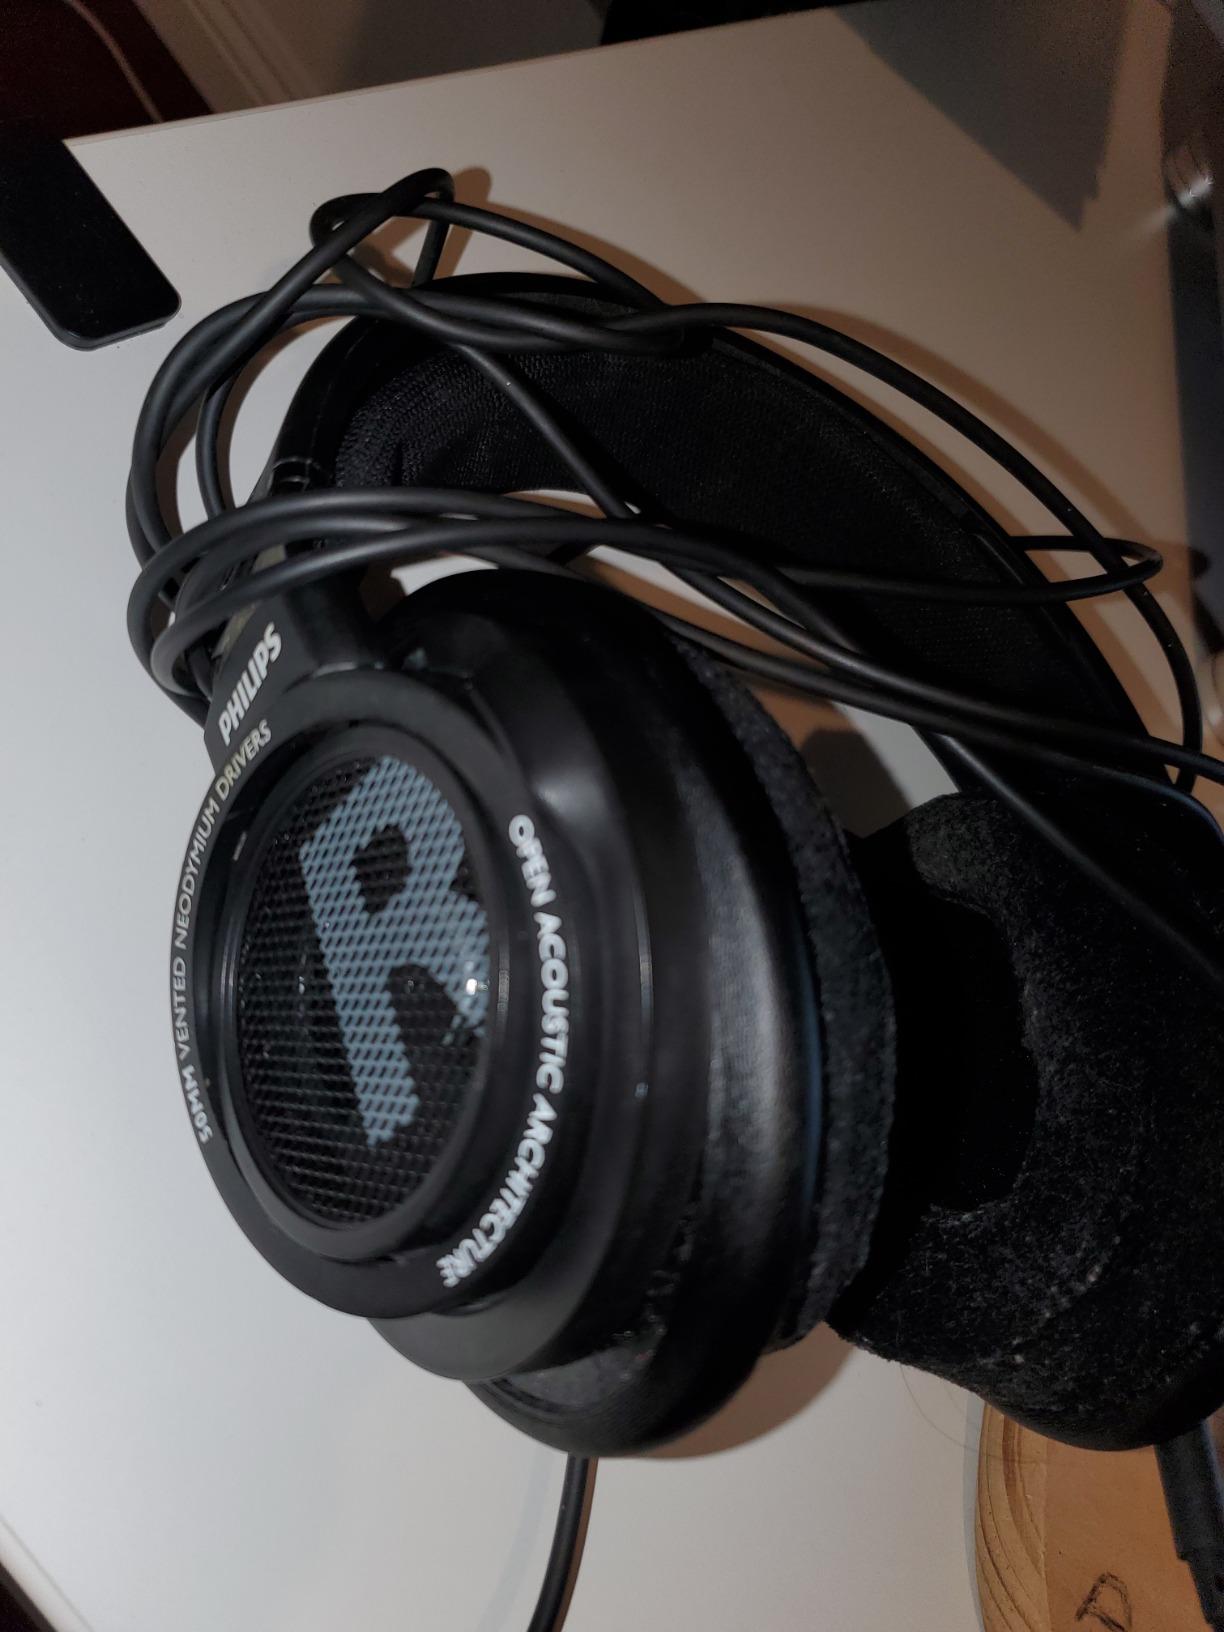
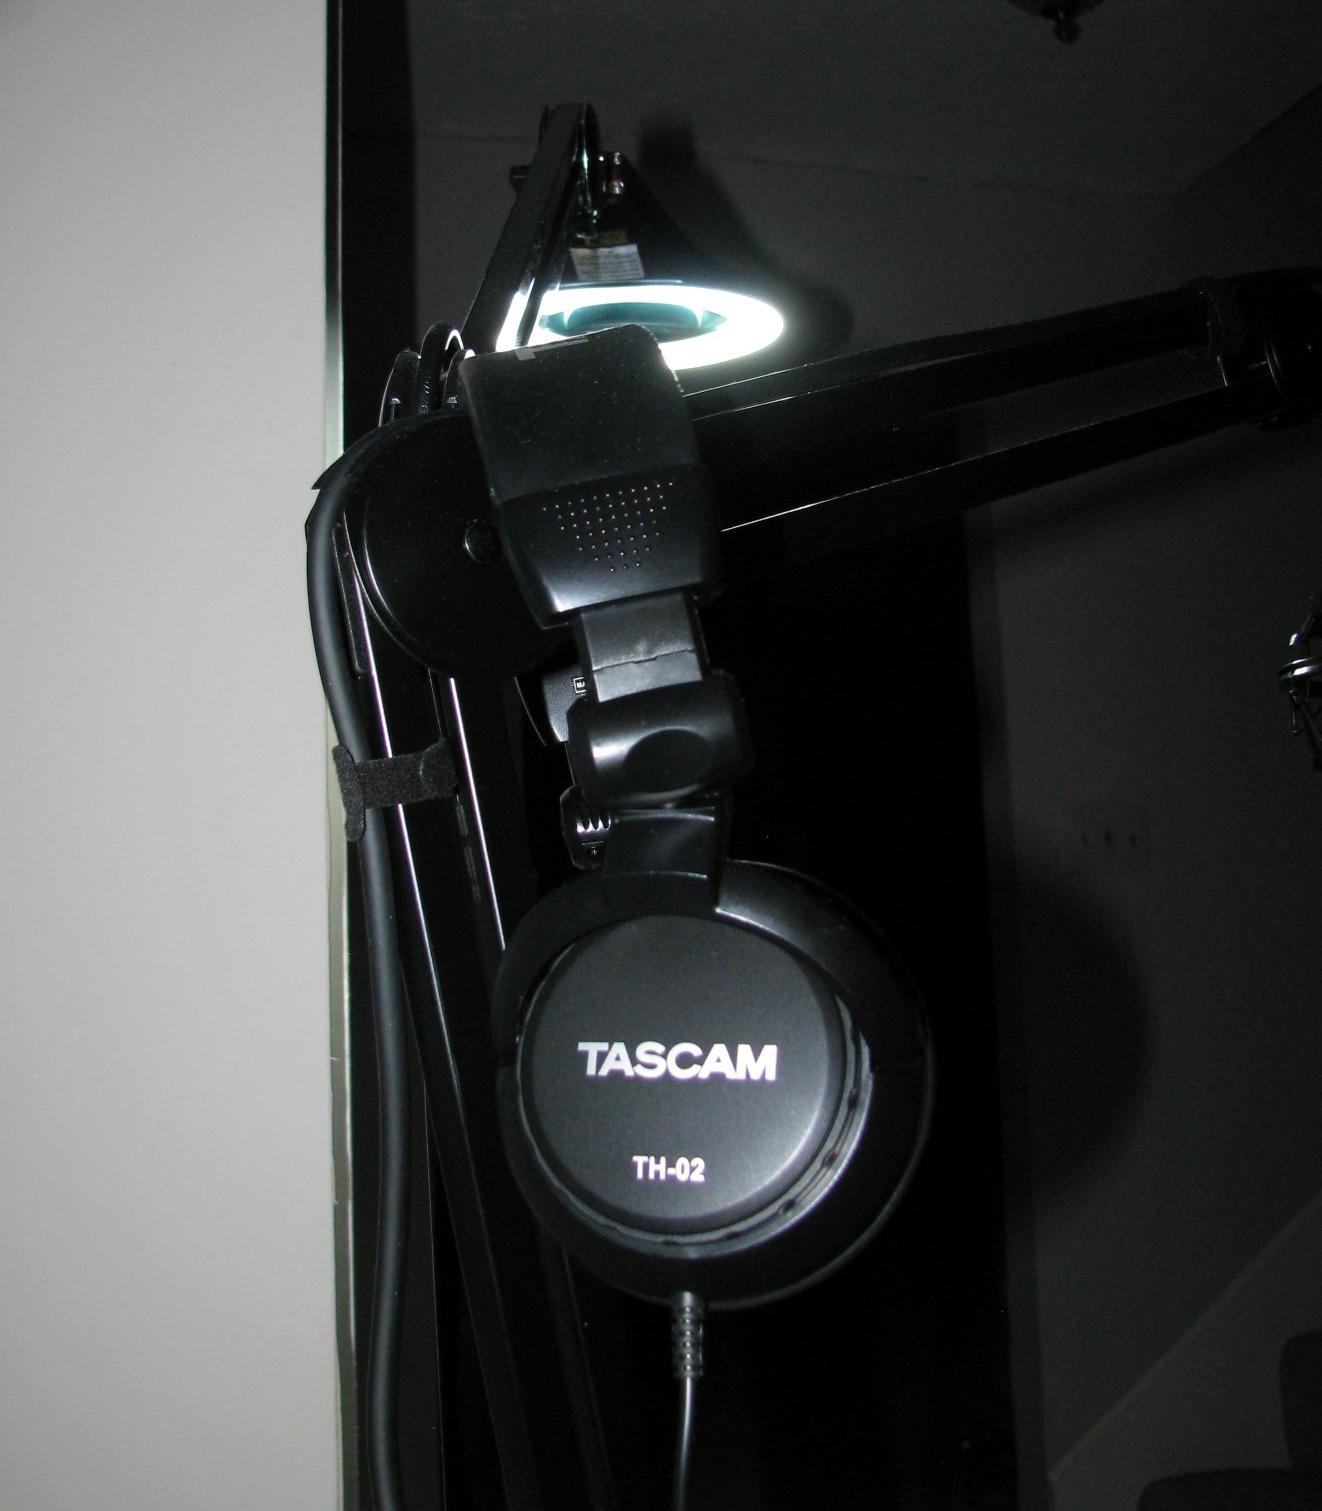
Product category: headphones
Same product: no